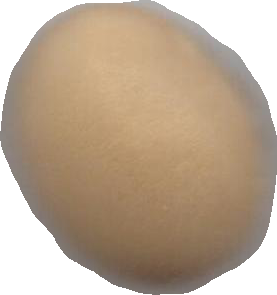
Variety: Grobogan